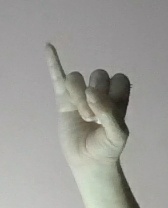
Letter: meem